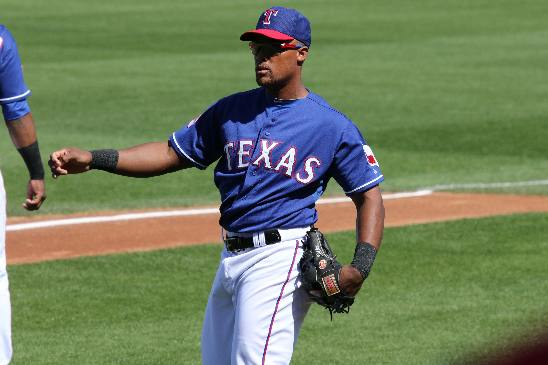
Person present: Yes